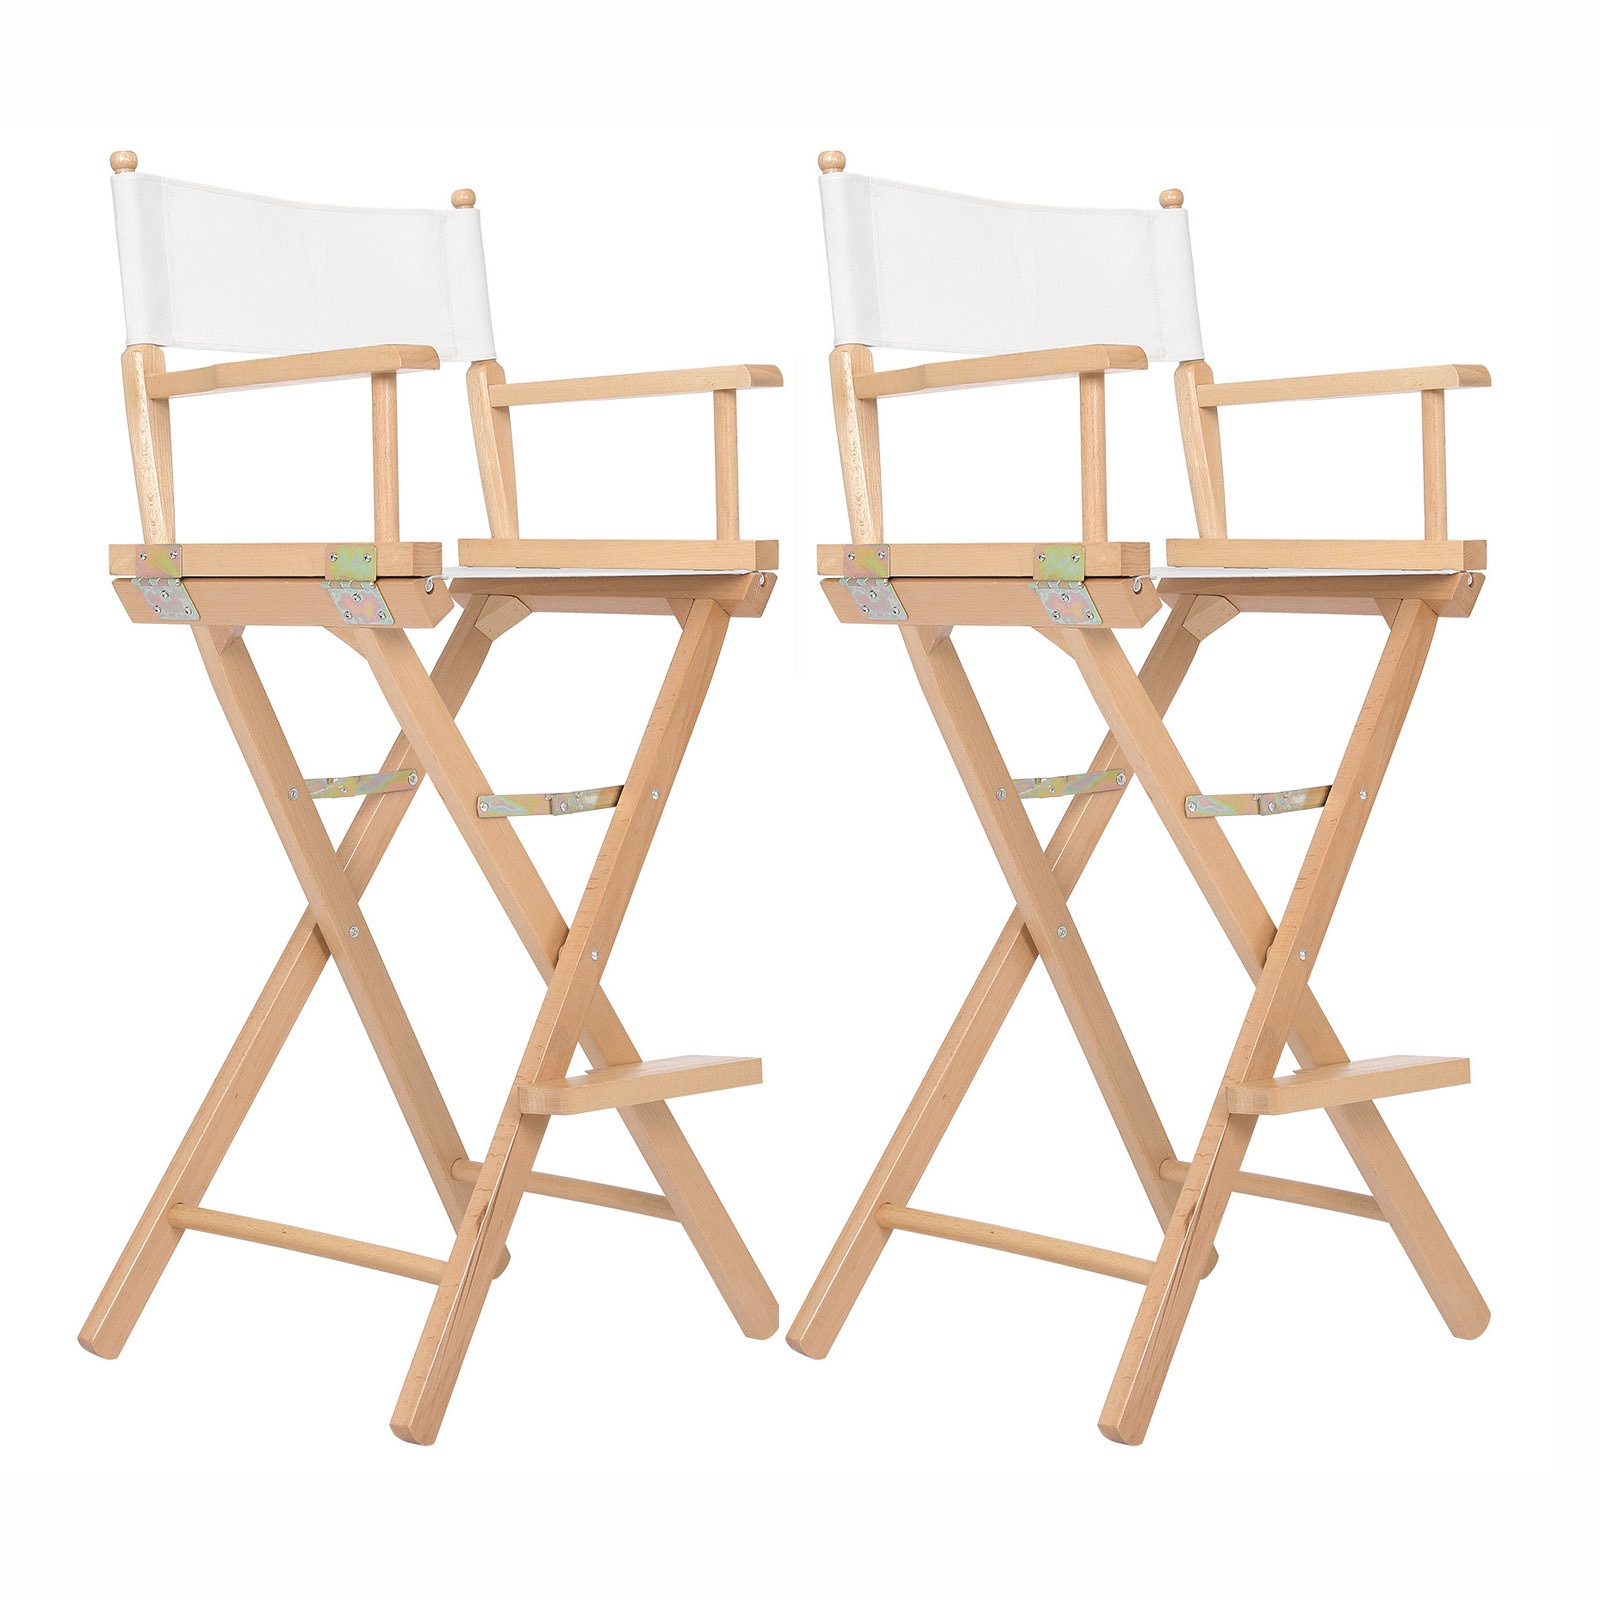
NNEDSZ 2X Director Movie Folding Tall Chair 76cm Beech WOOD HUMOR
La Bella 2 Set Folding Tall Chair Beench WOOD HUMOR Movie Director 76cm - Beech Wood La Bella Director Chair - Wood Humor. With its high seating position, the Tall Director Chair gives you a commanding position for various applications. Crafted from durable beech wood with a glamorous natural finish, it adopts high-strength material and delicate workmanship to ensure excellent quality and durability. The snag-resistant backrest and seat are made of heavy-duty 600D Oxford fabric for all-weather use and can be easily removed for cleaning. Foldable design makes it room-saving when not in use; and also convenient for carrying. It is equipped with a footrest for comfort. Additionally, the only part you need to screw on is the footrest, as the rest comes preassembled. Besides, there are two detachable side bags and large storage for your beverages or work essentials. It is really ideal for makeup! And when it's a wrap, just fold the lightweight Chair away for easy transport or storage. With a maximum weight capacity of 120kg, the Tall Director Chair is suitable for use on film sets, makeup or photo studios, promotional events or roadshows where class and style are de rigueur. Get yours today! Product Features: Beechwood frame Anti-ageing 600D Oxford Fabric Removable cover Heavy-duty metal fixing Built-in armrests Wide Footrest Foldable 3 bonus pouches Weight limit up to 120kg Pre-assembled legs and arms Product Included: 2x Tall Director Chair 3x Pouches(2 Set) User Manual Product Specification: Brand: La Bella Model: Wood Humor Frame Material: Beech Wood Seat Material: 600D Oxford Colour: Natural Max. Loading: 120kg Seat Height: 76cm Dimensions: 56 x 46 x 116cm(L x W x H) Weight: 6Kg Each
Brand: NNEDSZ
Category: Business & Industrial > Film & Television > Film & Television Set Pieces > Furniture Set Pieces